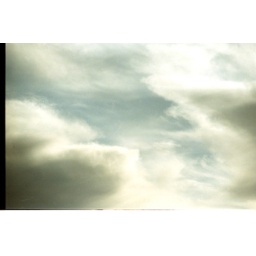
like the white plastic bag in american beauty